Thaali (TV series)

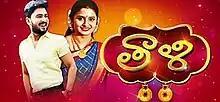

Thaali (originally Subha Sankalpam) is an Indian Telugu language soap opera premiered on 2 December 2019 airing on Gemini TV every Monday to Saturday and it is available for worldwide streaming on Sun NXT. The serial stars Varshini Arza, Taruntej in leading roles. The storyline of the serial is taken from Tamil television series "Tamil Selvi" aired on Sun TV, however it has a different narration later.